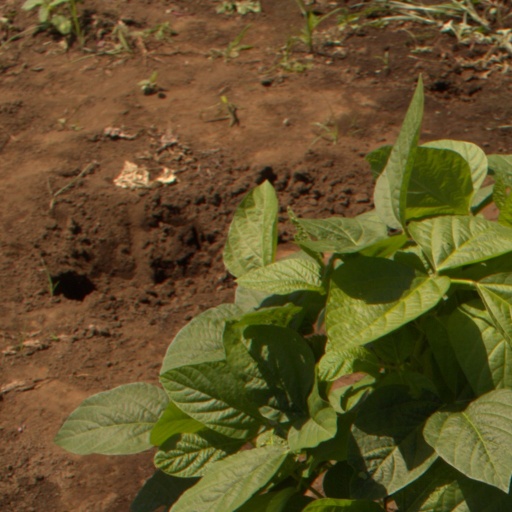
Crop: soybean